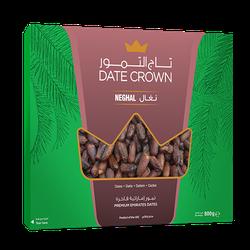
Label: Dates